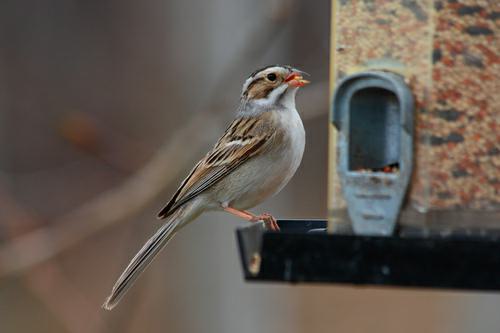
A photo of a clay colored sparrow